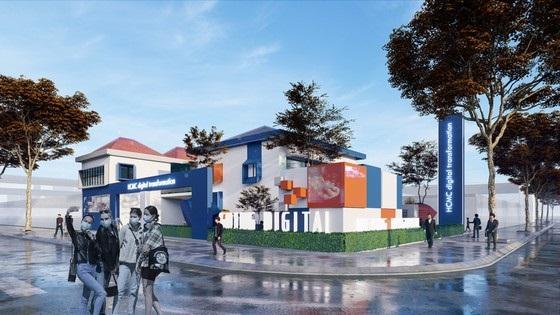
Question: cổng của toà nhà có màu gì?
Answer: cổng có màu xanh dương